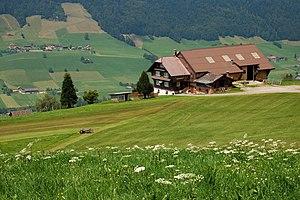
L'architecture rustique en Suisse désigne les modes traditionnels de construction des maisons campagnardes en Suisse qui diffèrent selon la localisation géographique où l'on distingue le Plateau suisse, le Jura et les Alpes.
Entlebuch est une commune suisse du canton de Lucerne, située dans l'arrondissement électoral d'Entlebuch.